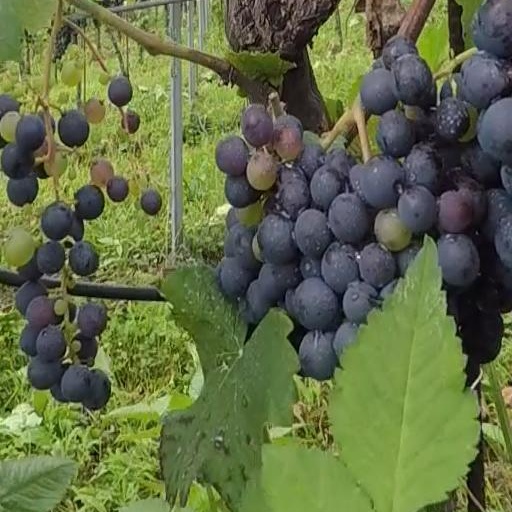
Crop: grape